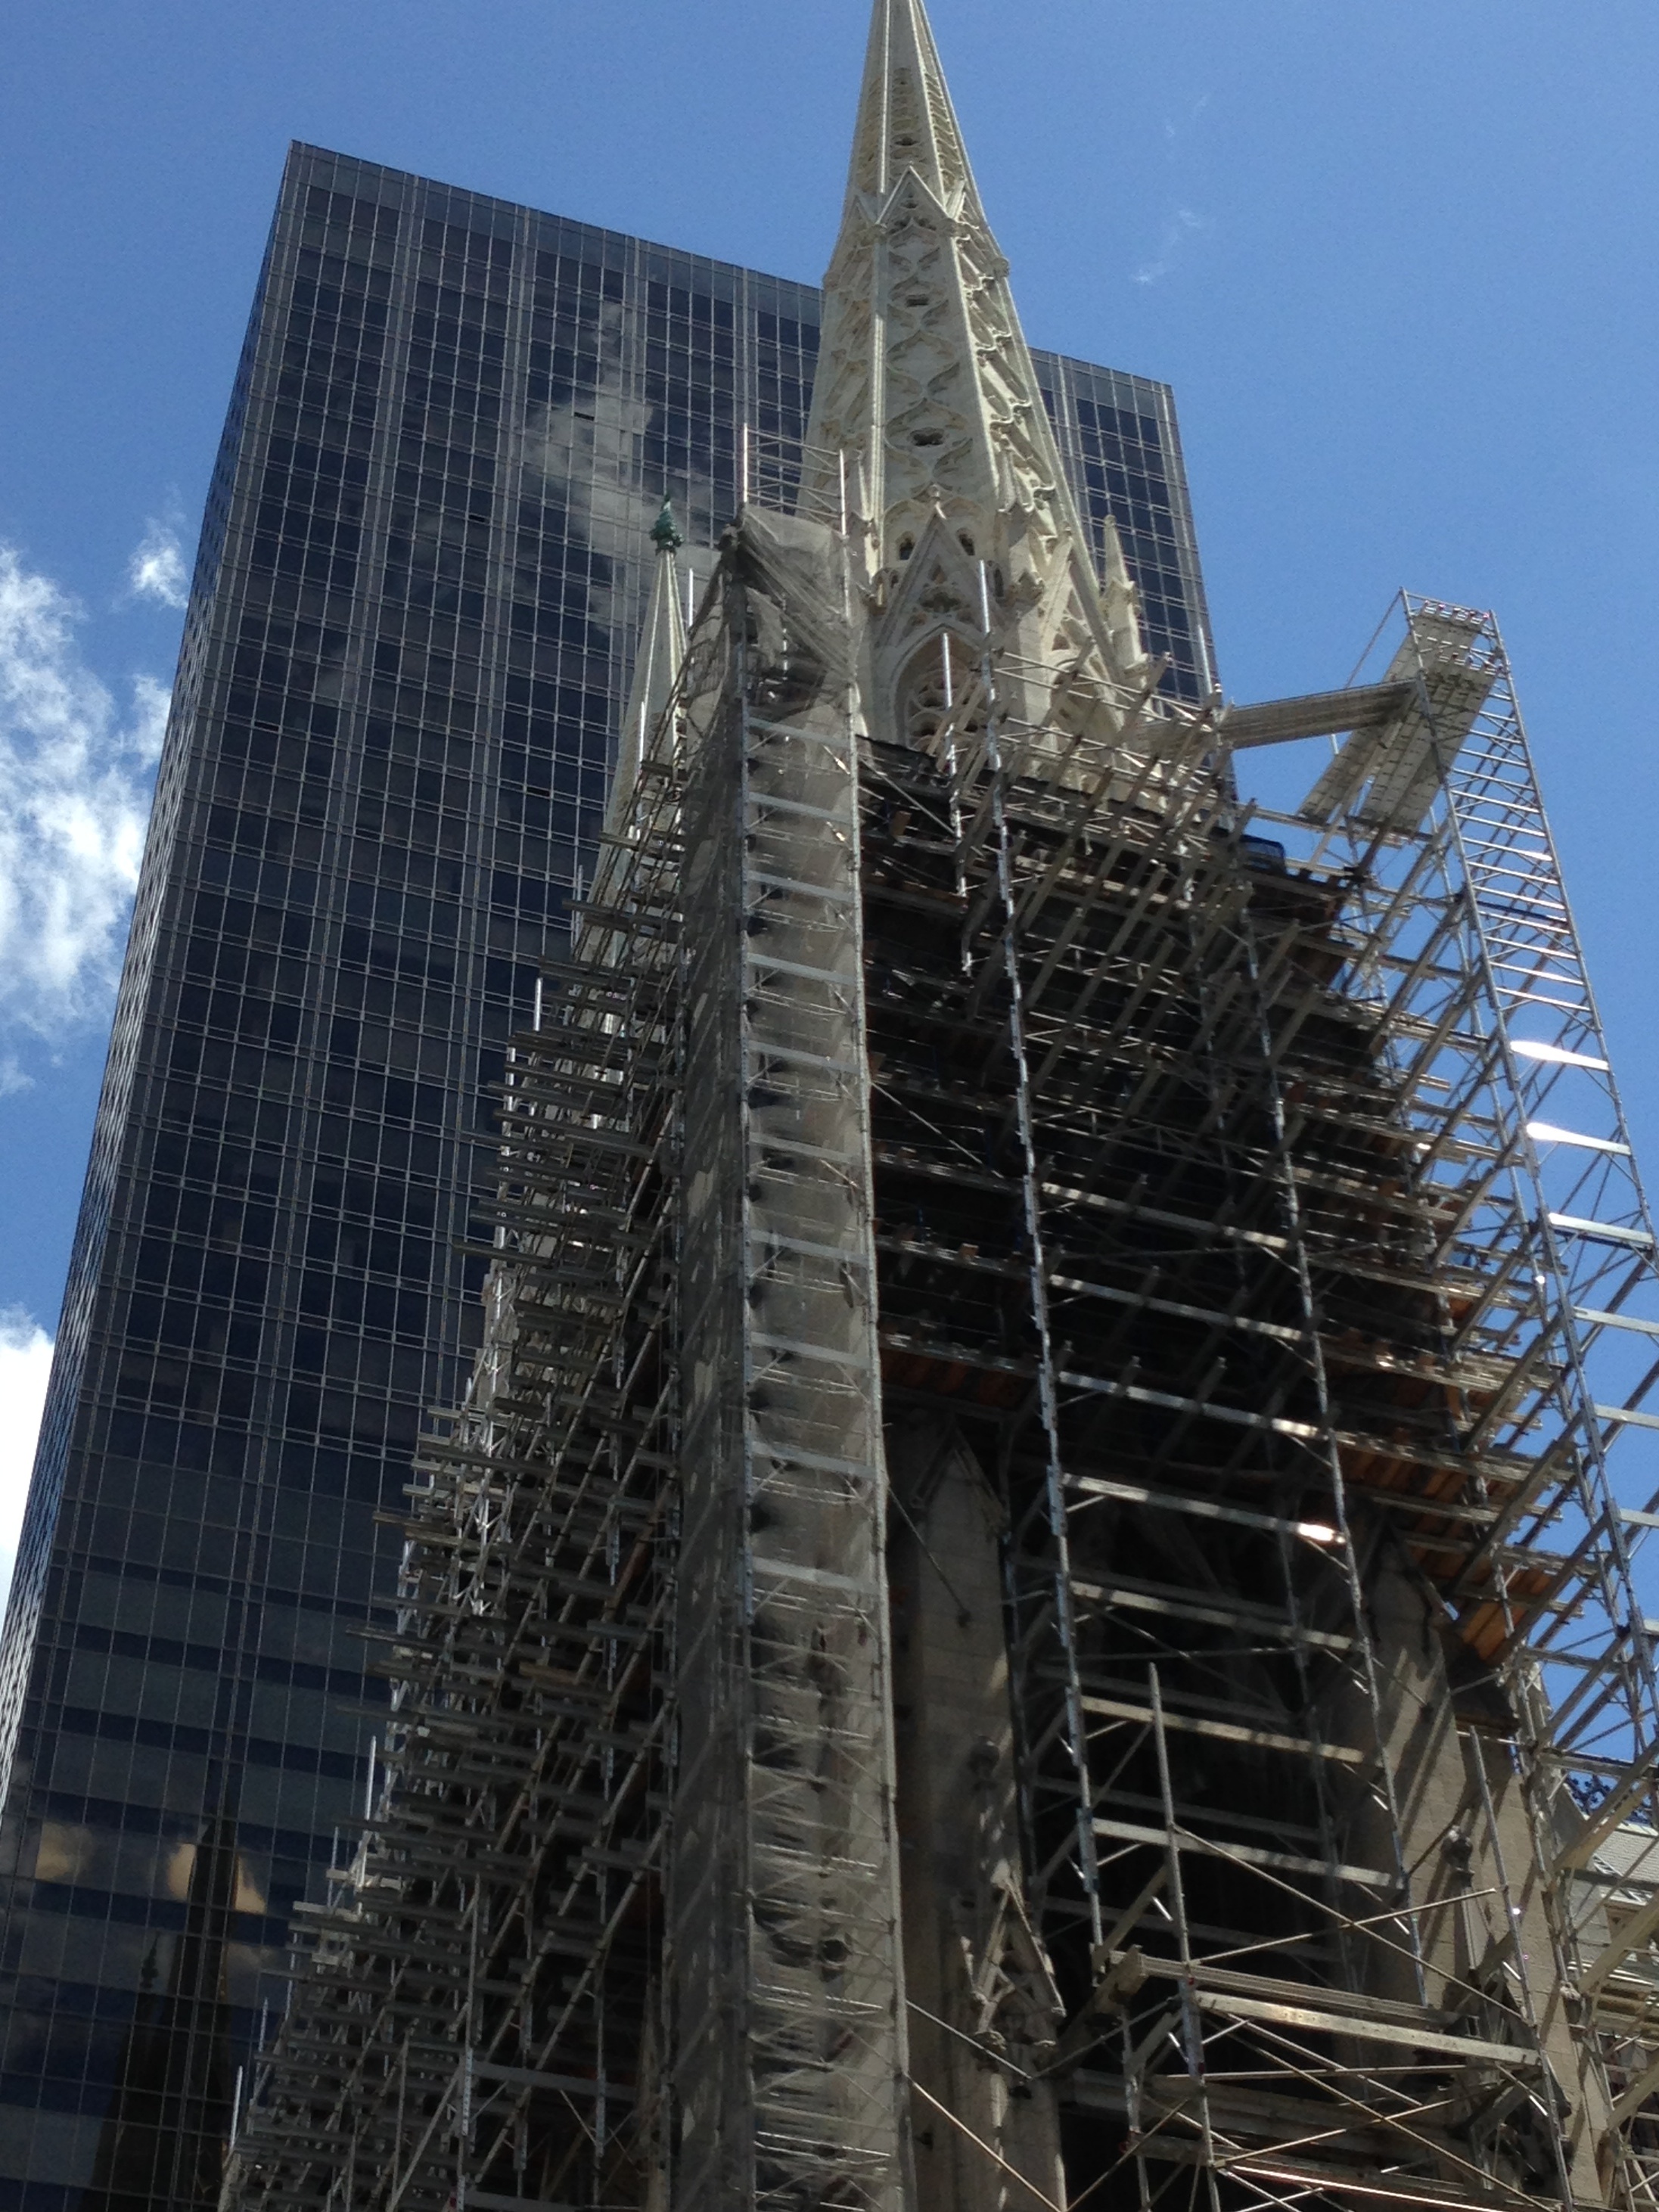
architecture, building, skyscraper, tower, landmark, facade, tower block, spire, condominium